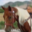
Label: horse